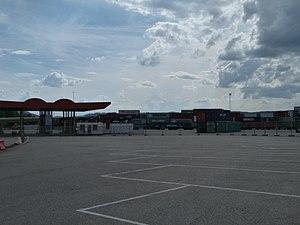
Entrée du TCA (Athus)
Le terminal conteneurs d'Athus est une entreprise de gestion, de transport et de stockage de conteneurs situé dans la localité belge d'Athus, en province de Luxembourg dans la région wallonne.